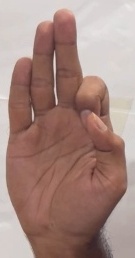
ASL sign: F